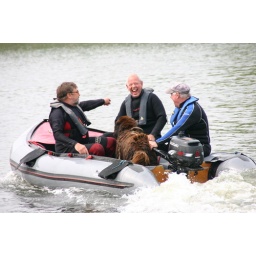
Newfoundland water rescue dogs in training at Fairlop waters